Tom Dodd (baseball)

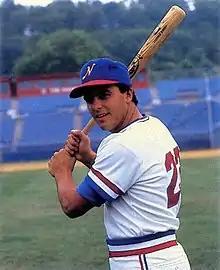
Dodd with the Nashville Sounds in 1982

Thomas Marion Dodd (born August 15, 1958) is an American former professional baseball player. He had a short two-week stint in the major leagues with the 1986 Baltimore Orioles, but is likely best remembered for being one of the players included in the deal that brought Fred McGriff to the Toronto Blue Jays as a minor league prospect.